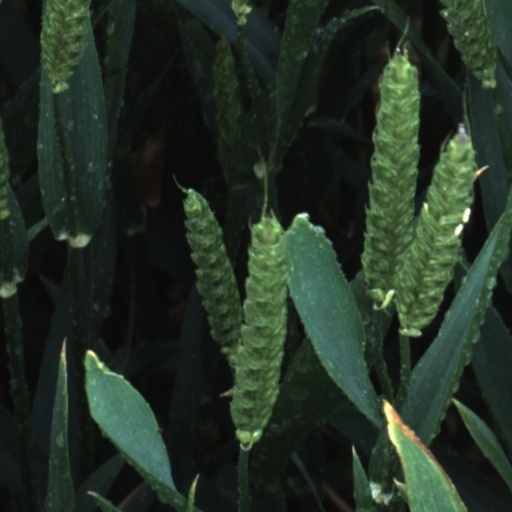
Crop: wheat